2018 North Korea–United States Singapore Summit

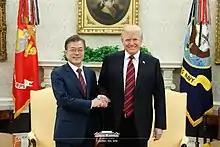
Moon Jae-in met with Trump on May 22.

On May 30, North Korean general Kim Yong-chol arrived in New York City to meet with US Secretary of State Mike Pompeo. Negotiations between Kim and Pompeo continued the next day, and Pompeo later stated at a press conference that "good progress" had been made. Kim Yong-chol, who is the Vice Chair of Central Committee of the Workers' Party of Korea, is the highest-ranking North Korean official to visit the US since 2000 (when Jo Myong-rok met with US President Bill Clinton in Washington, D.C.).